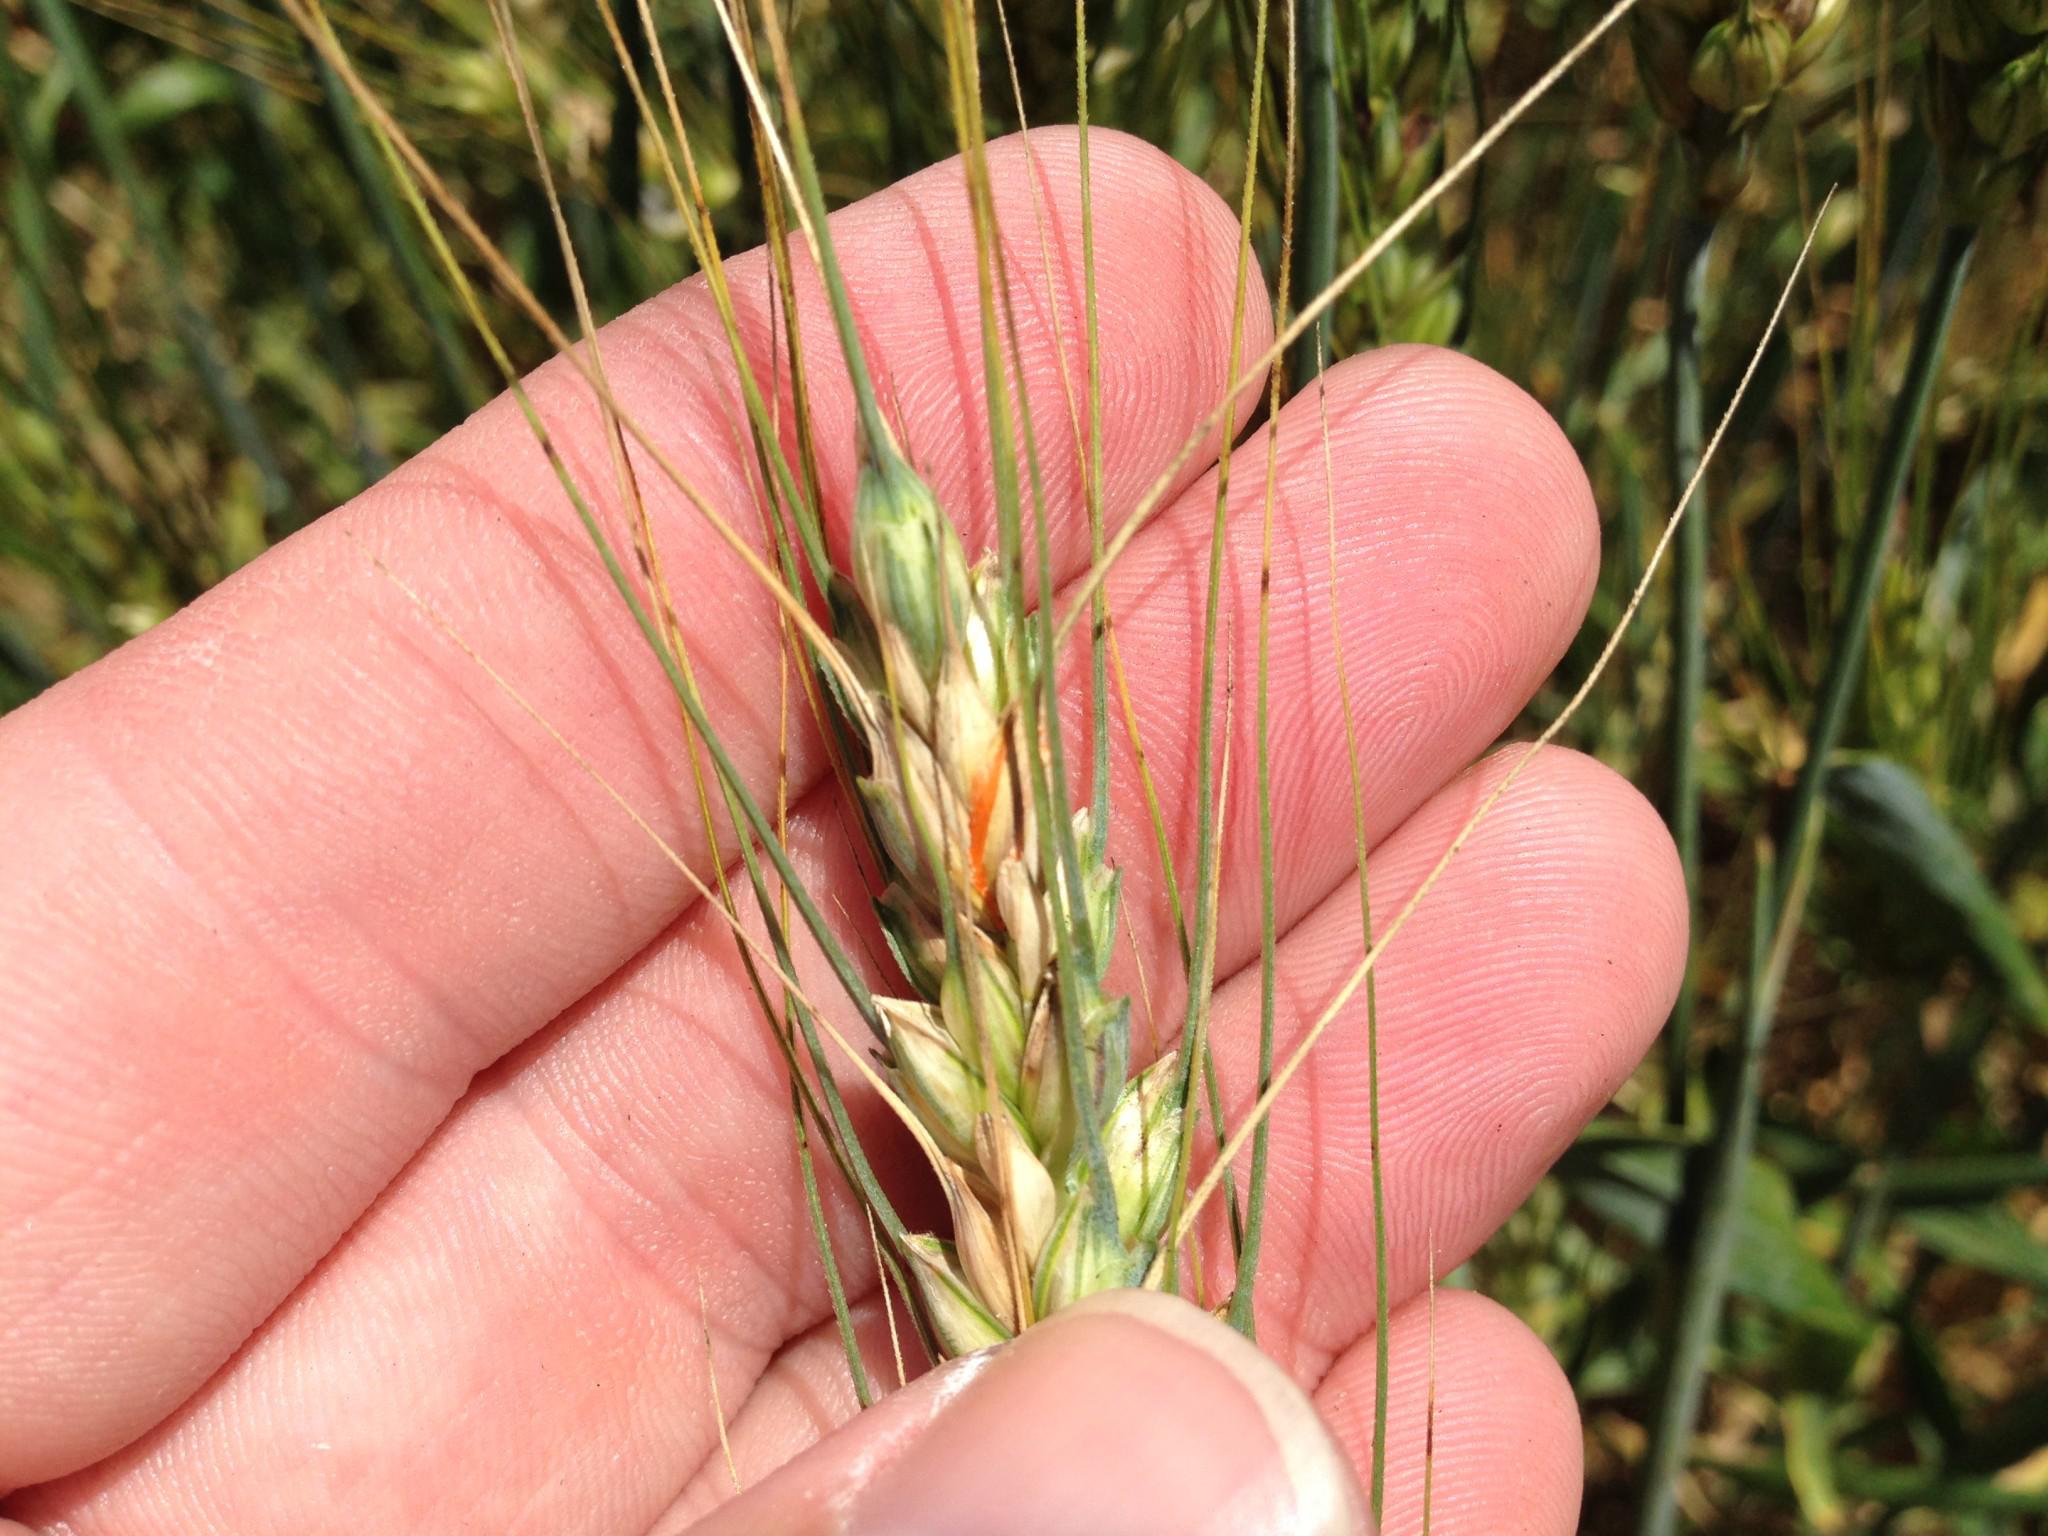
Plant: Wheat
Disease: wheat head scab